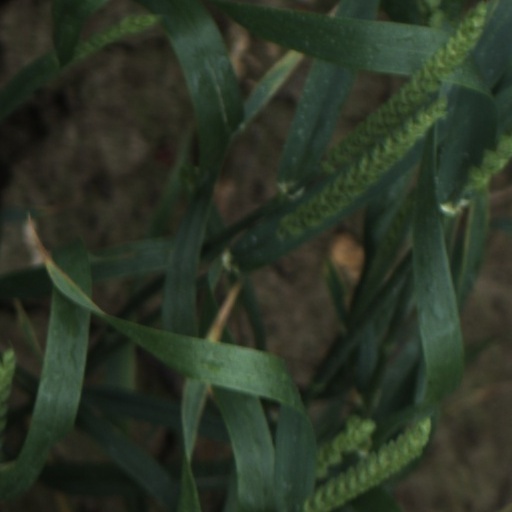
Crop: wheat